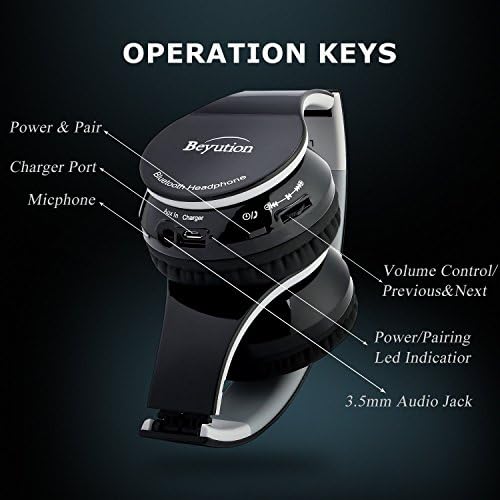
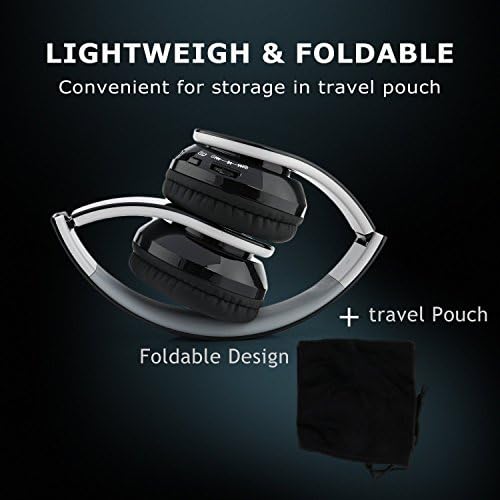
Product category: headphones
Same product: yes